Christmas lights

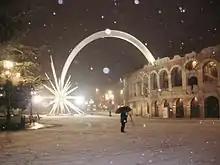
Christmas lights in Verona, Italy.

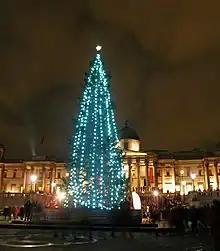
Trafalgar Square Christmas Tree with lights in London, England

Christmas lights (also known as fairy lights, festive lights or string lights) are lights often used for decoration in celebration of Christmas, often on display throughout the Christmas season including Advent and Christmastide. The custom goes back to when Christmas trees were decorated with candles, which symbolized Christ being the light of the world. The Christmas trees were brought by Christians into their homes in early modern Germany.